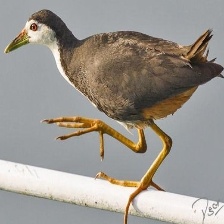
Species: WHITE BREASTED WATERHEN
Scientific name: AMAURORNIS PHOENICURUS
ImageNet parent category: european_gallinule